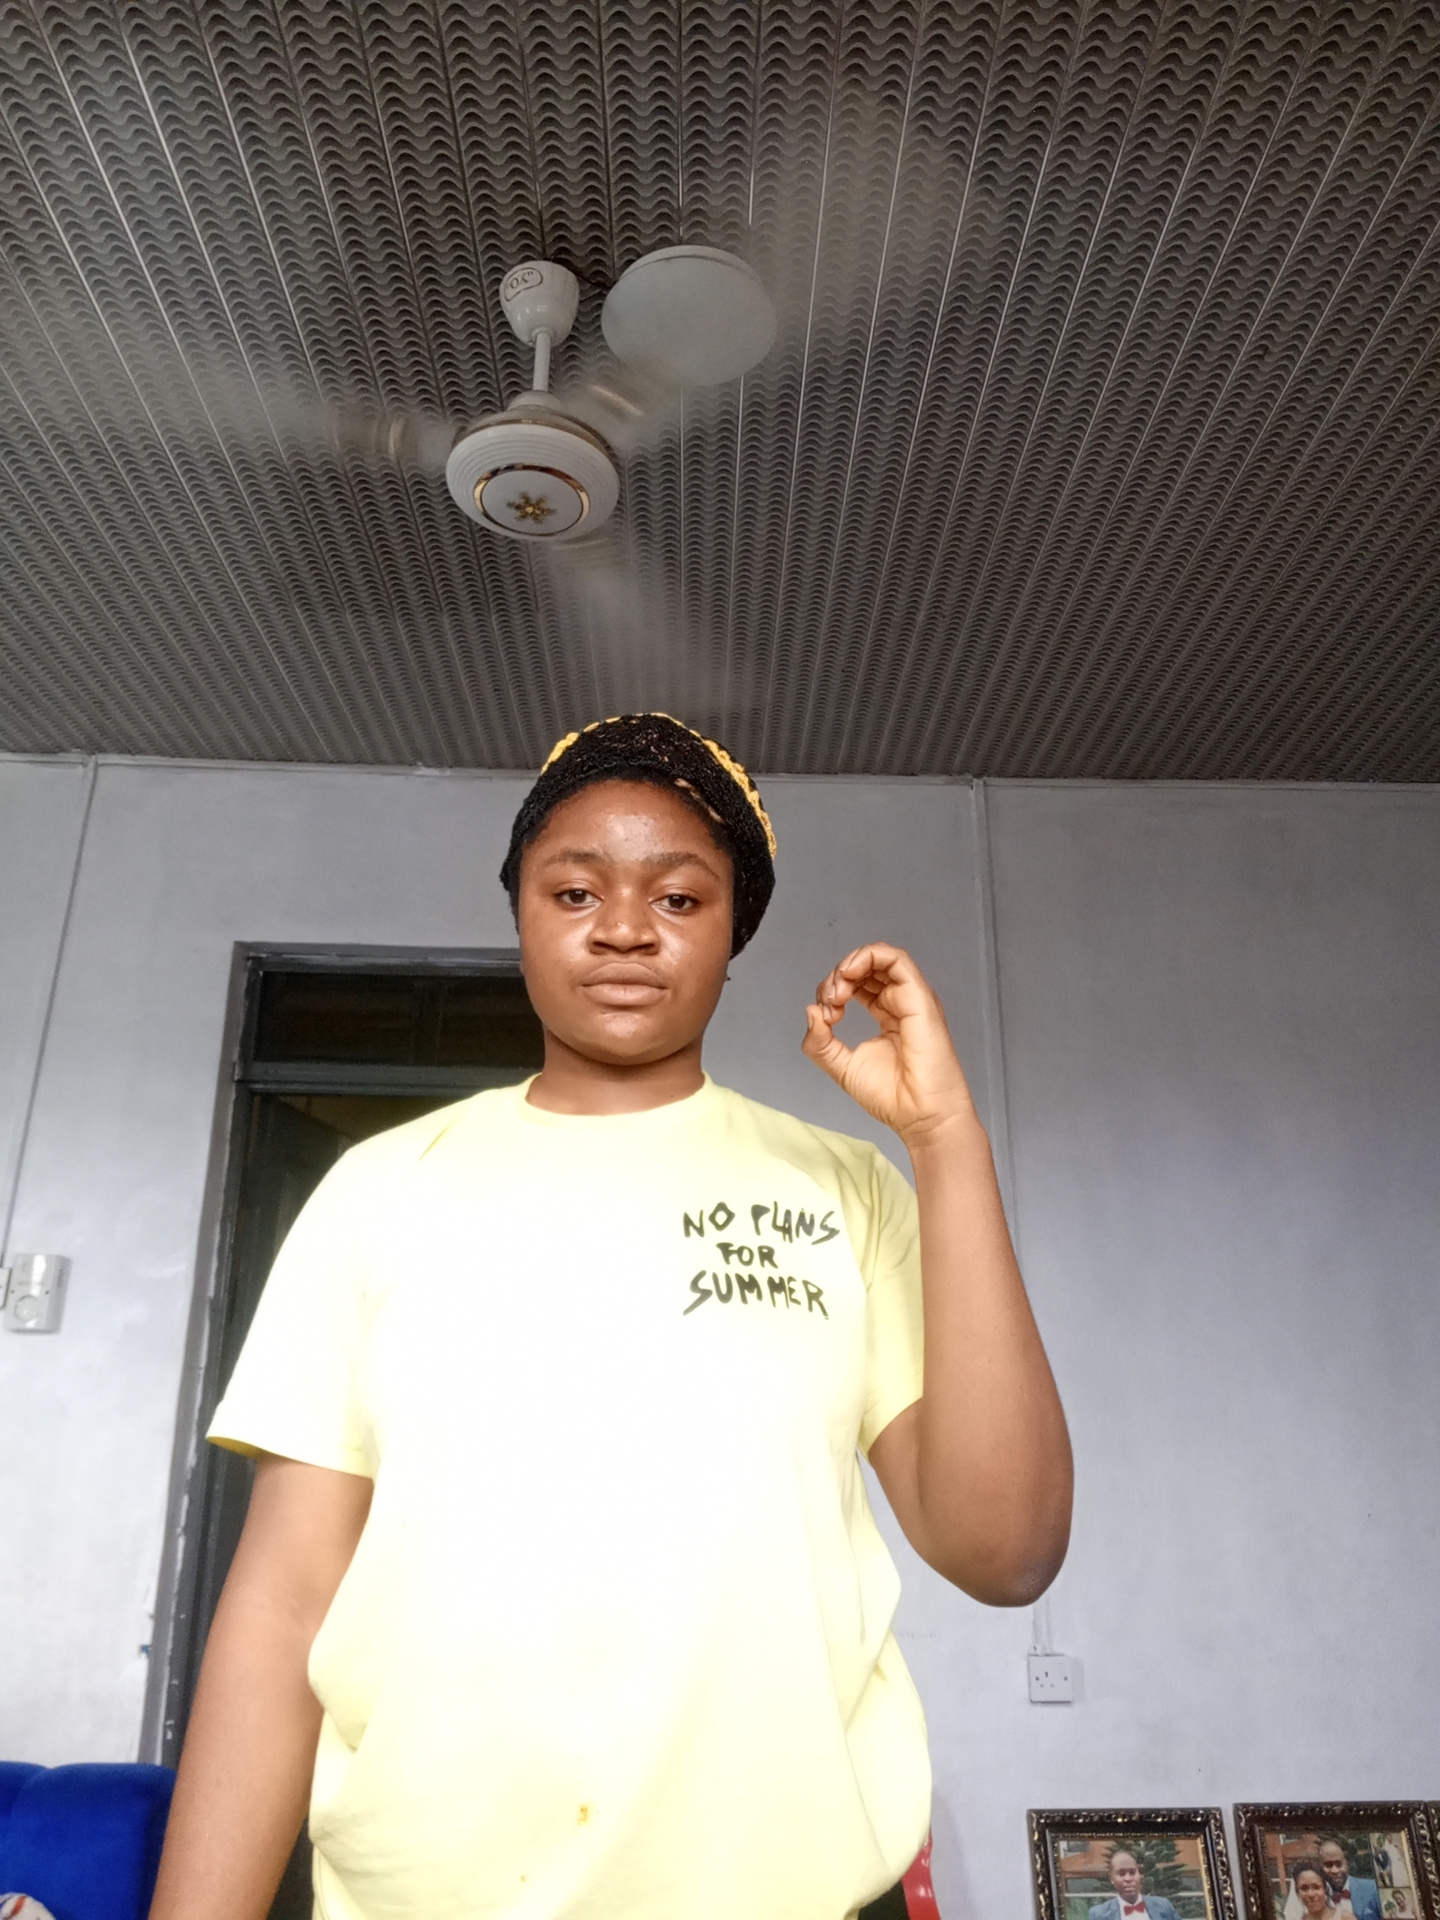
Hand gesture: grip